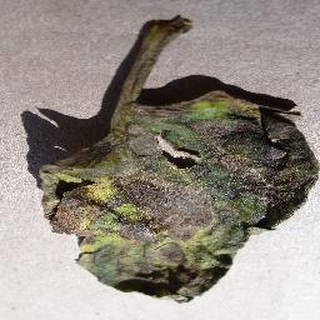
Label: tomato_early_blight